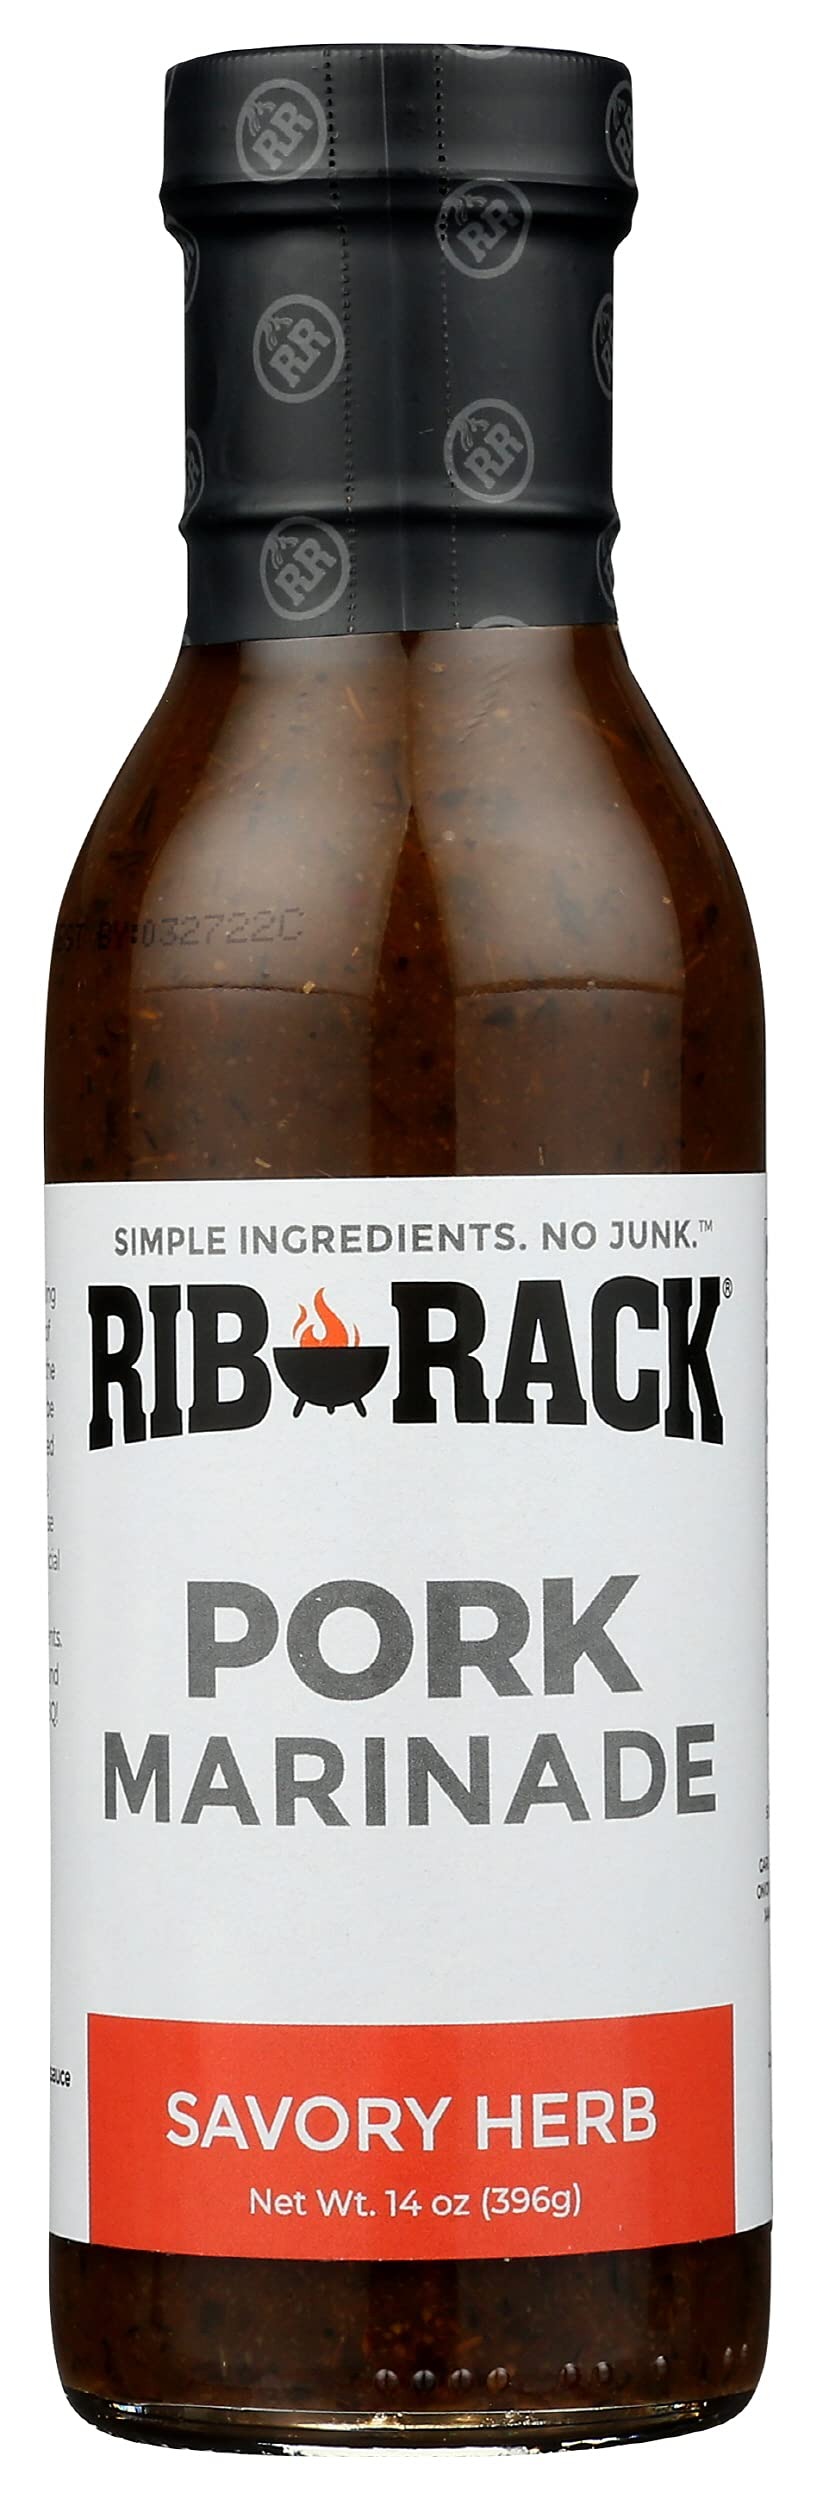
Item Name: SAUCE MARINADE PORK
Bullet Point 1: Rib Rack Sauce Marinade Pork, 14 oz.
Bullet Point 2: Best quality product
Bullet Point 3: Gluten-free and Non-GMO, Effervesce combines Authenticity with Elegance and Prestige
Value: 14.0
Unit: Ounce

Price: 35.72